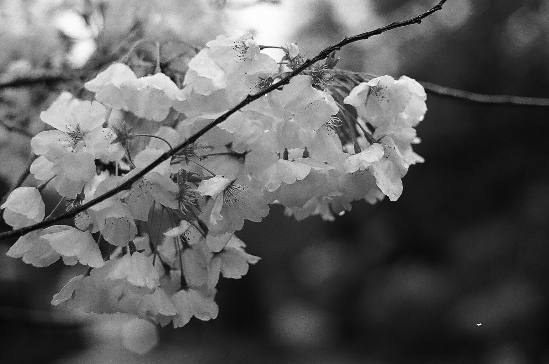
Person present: No